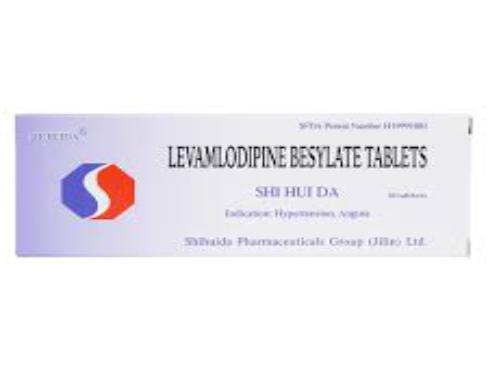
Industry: Medical